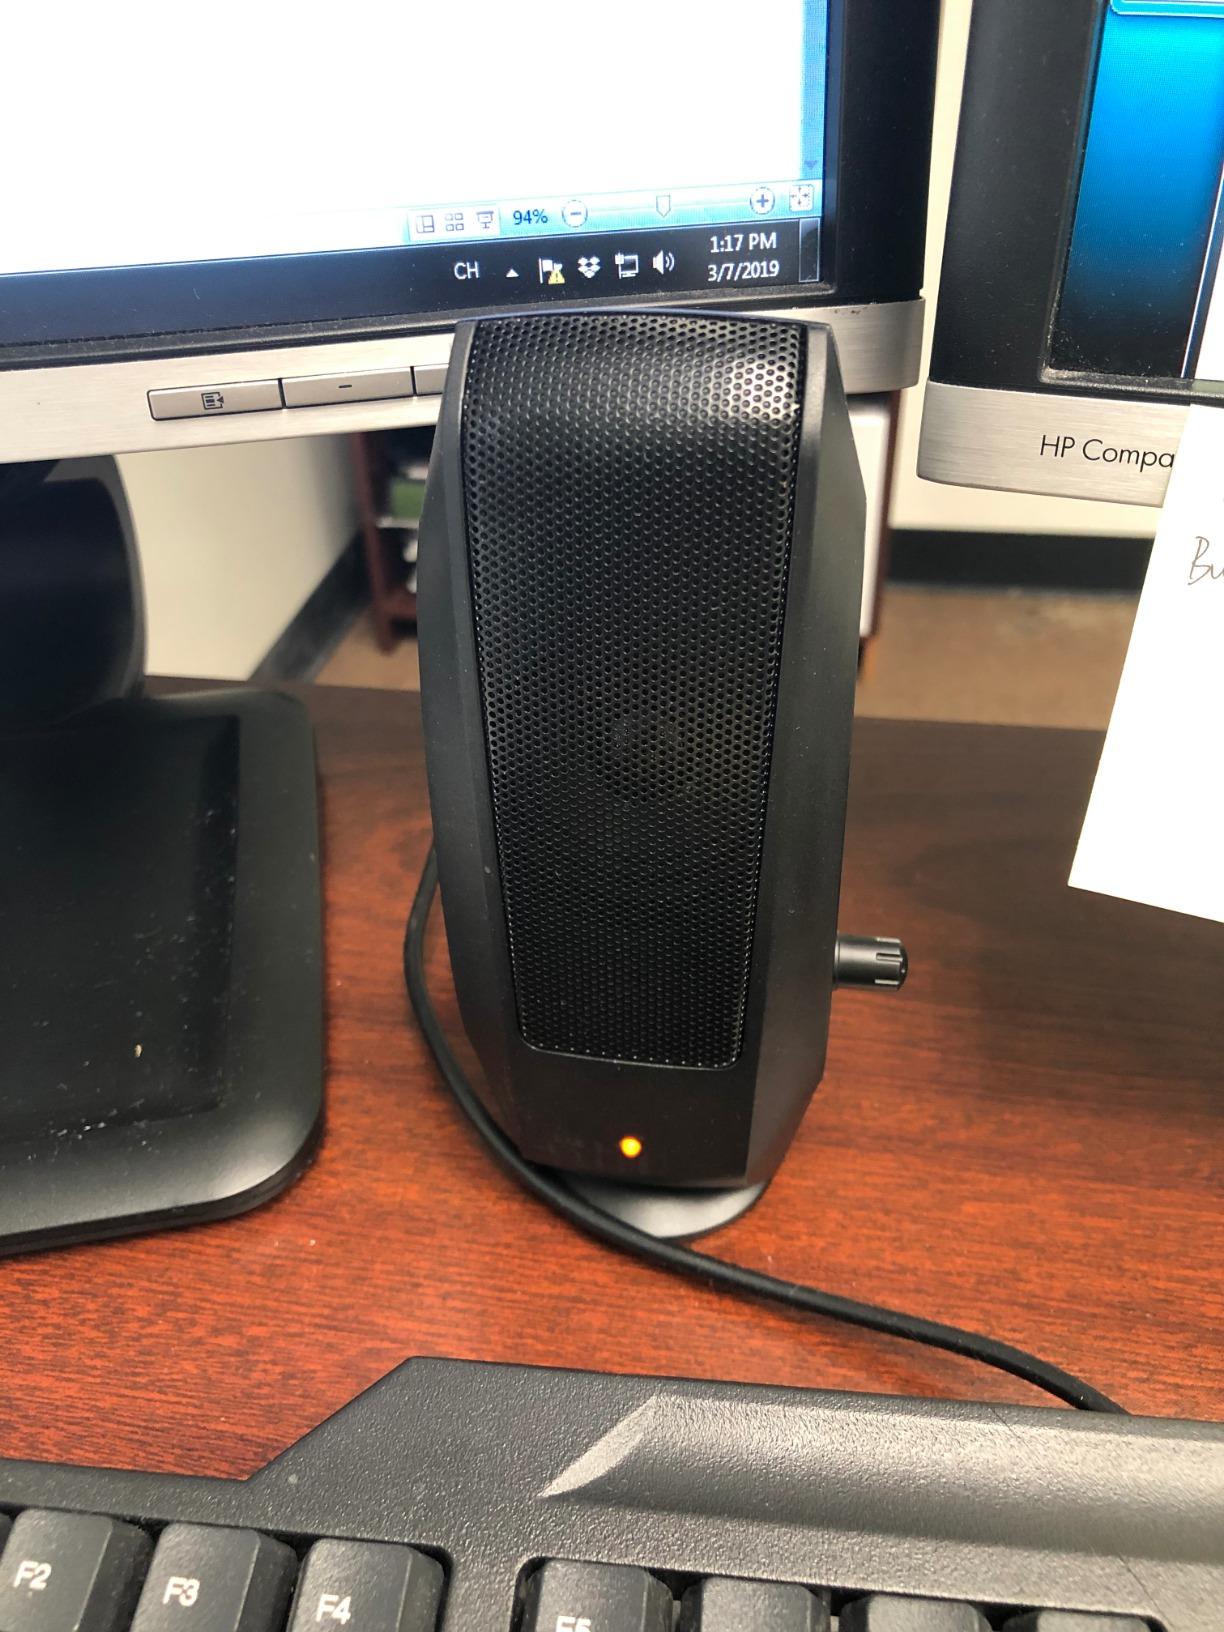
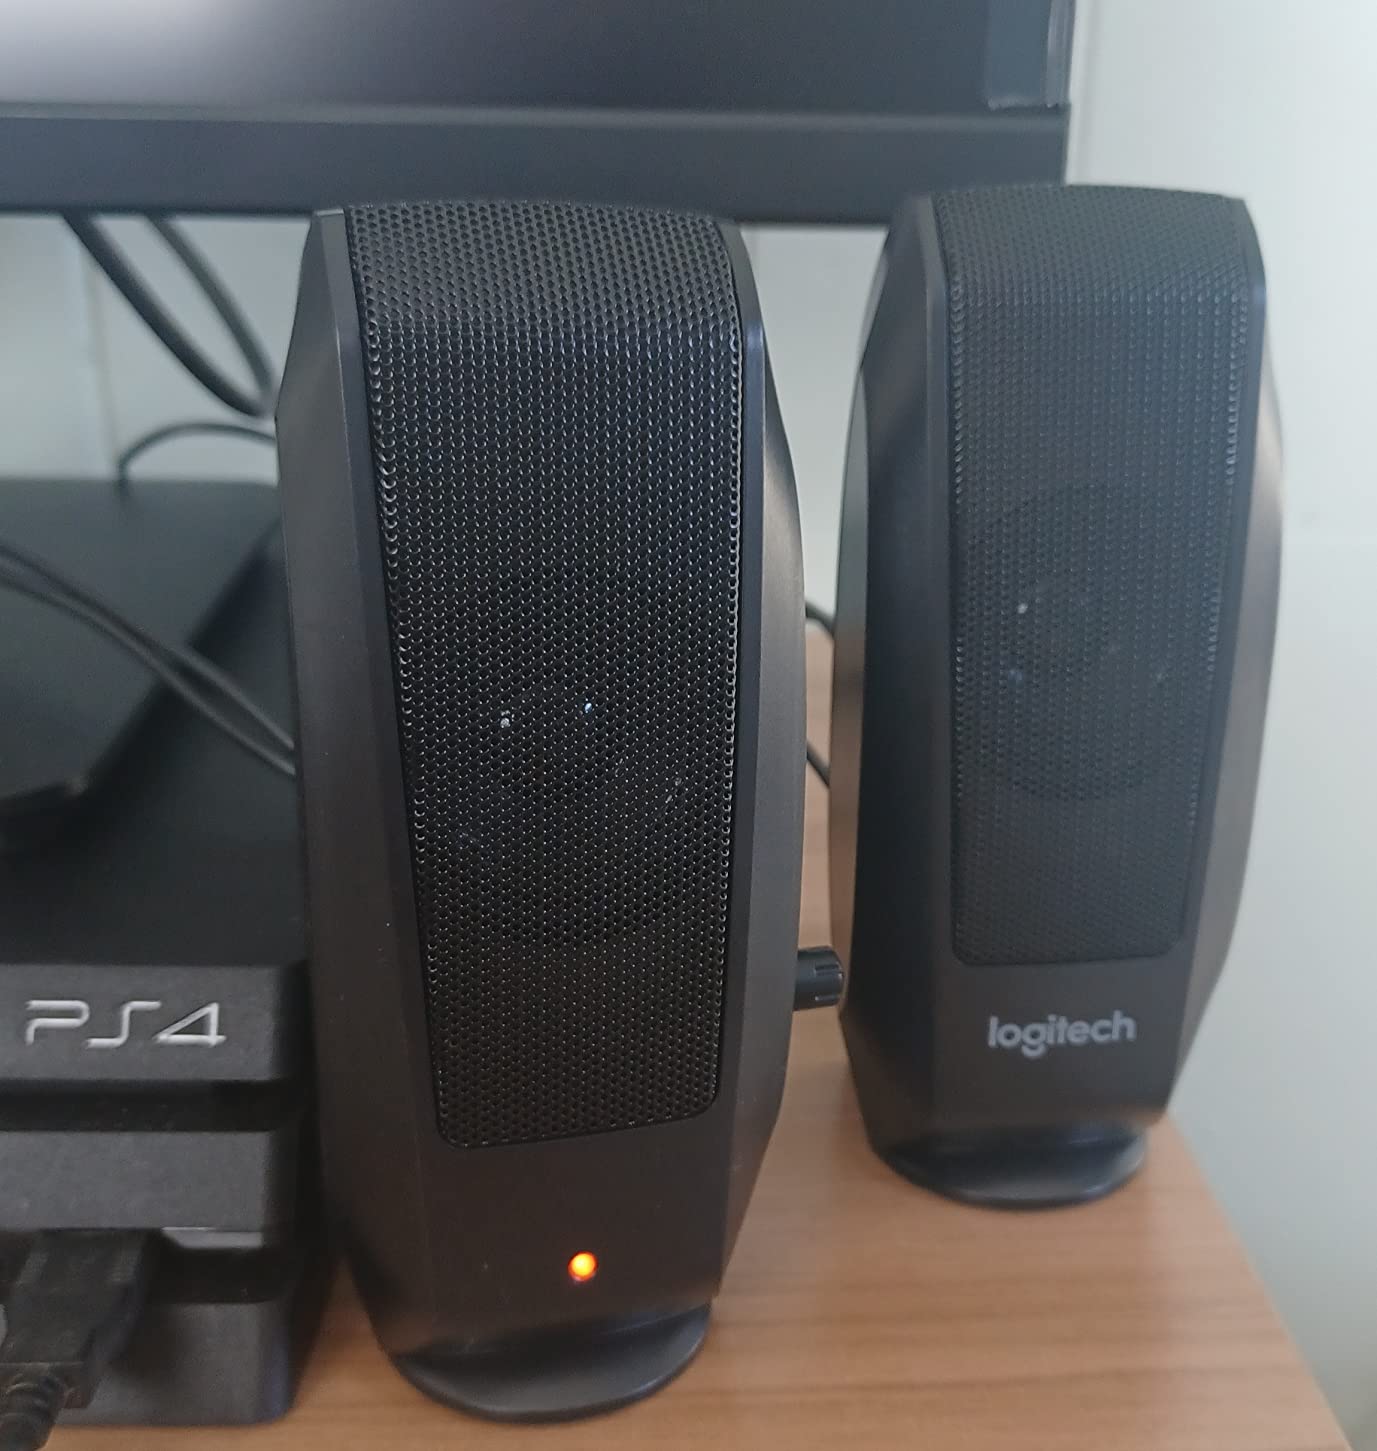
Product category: speaker
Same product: yes